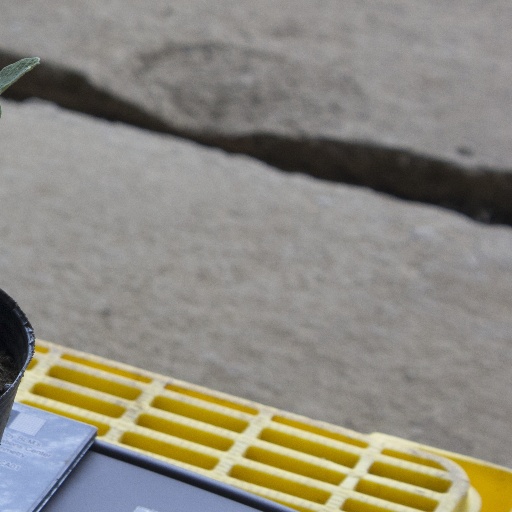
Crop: soybean